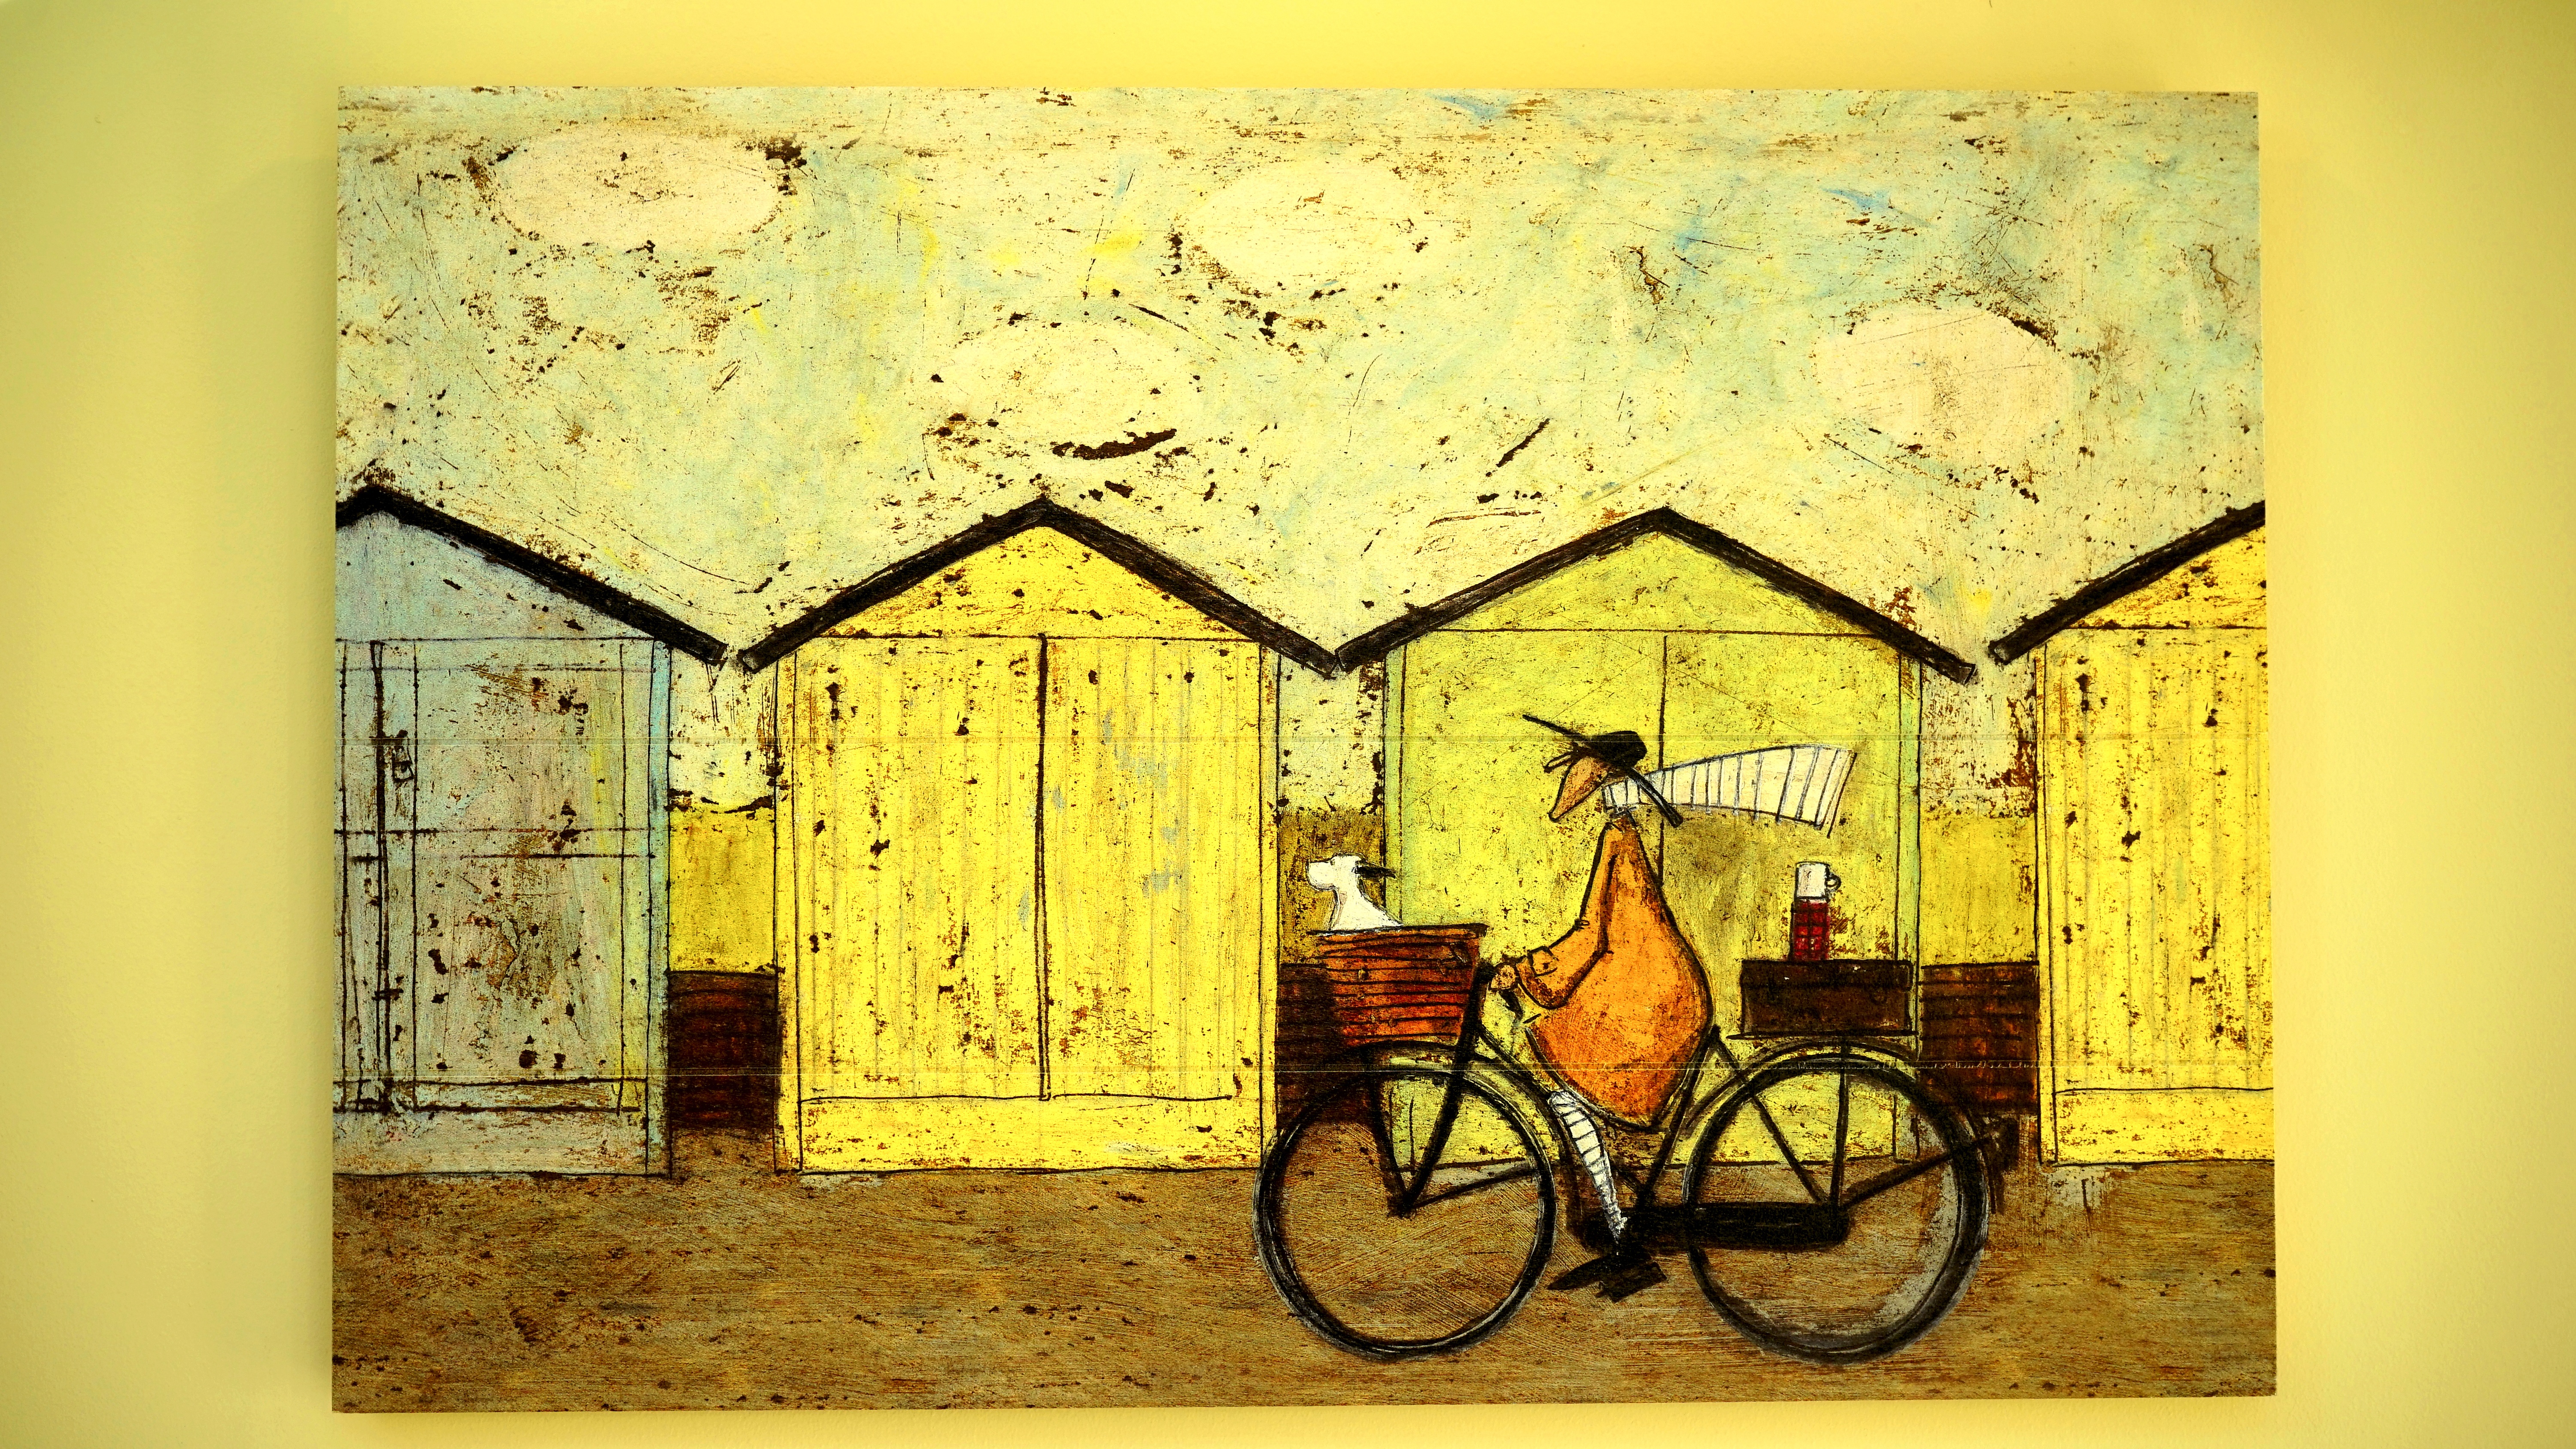
creative, light, wood, interior, window, wall, color, artistic, colorful, yellow, artwork, painting, art, sketch, illustration, design, bright, mural, contemporary, oil, modern art, ancient history